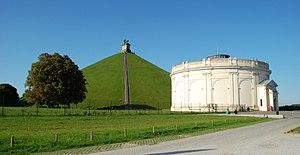
Belgique - Brabant wallon - Braine-l'Alleud - Panorama de la bataille de Waterloo (style néo-classique)
Le Mémorial Waterloo 1815 est un ensemble muséal belge situé sur le site du champ de bataille de Waterloo en Belgique et qui regroupe un musée inauguré en 2015, la Butte du Lion, le Panorama de la bataille de Waterloo et la Ferme d'Hougoumont.
La bataille de Waterloo /watɛʁlo/ s'est déroulée le 18 juin 1815, en Belgique, à vingt kilomètres au sud de Bruxelles, dans l'actuelle province du Brabant wallon. Cette bataille a opposé l'armée française dite Armée du Nord, dirigée par l'empereur Napoléon Iᵉʳ, à l'armée des Alliés, dirigée par le duc de Wellington et composée de Britanniques, d'Allemands et de Néerlandais, rejointe par l'armée prussienne commandée par le maréchal Blücher. Elle s'est achevée par la défaite décisive de l'armée française.
La Butte du Lion ou Monument de Waterloo, constitué d'un imposant tertre de terre surmonté d'un colossal Lion belgique, est un monument érigé en 1826, pour éterniser la gloire nationale, sur le site de la bataille de Waterloo, à Braine-l'Alleud, à la demande du roi Guillaume Iᵉʳ des Pays-Bas qui voulut marquer l'endroit présumé où son fils ainé, le prince Guillaume II, fut blessé à l’épaule à la fin de la bataille. Comme tout le site de la bataille, la Butte est inscrite au Patrimoine majeur de Wallonie.
La campagne de Belgique de 1815 est la dernière des guerres napoléoniennes et marque la fin définitive de l'ère de Napoléon Iᵉʳ. Cette campagne oppose la France à la Septième Coalition formée en réaction au retour au pouvoir de Napoléon. Celui-ci entre en Belgique, alors partie du Royaume uni des Pays-Bas, en espérant remporter un succès décisif sur les Britanniques, les Prussiens et leurs alliés qui lui permettrait de se maintenir sur le trône. Après des succès initiaux, son armée est mise en déroute le quatrième jour à la bataille de Waterloo le 18 juin ; le corps de Grouchy, détaché pour une manœuvre latérale contre les Prussiens, ne regagne le territoire français que le 20 juin. La France est de nouveau envahie, ce qui entraîne l'abdication définitive de Napoléon, la prise de Paris par les coalisés le 3 juillet et la Seconde Restauration.
Le Panorama de la bataille de Waterloo est un édifice de style néo-classique situé sur le territoire de la commune belge de Braine-l'Alleud qui abrite une gigantesque peinture panoramique de la bataille de Waterloo.
La liste du patrimoine immobilier exceptionnel de la Wallonie est établie par arrêté du Gouvernement wallon. Au 7 février 2013, elle comprenait les biens suivants. Une nouvelle liste révisée est parue au Moniteur belge du 26 octobre 2016. Elle reprend les 218 biens inscrits par le Gouvernement wallon sur la liste du Patrimoine exceptionnel de la Wallonie. La liste 2016 comprend quatre nouveaux biens